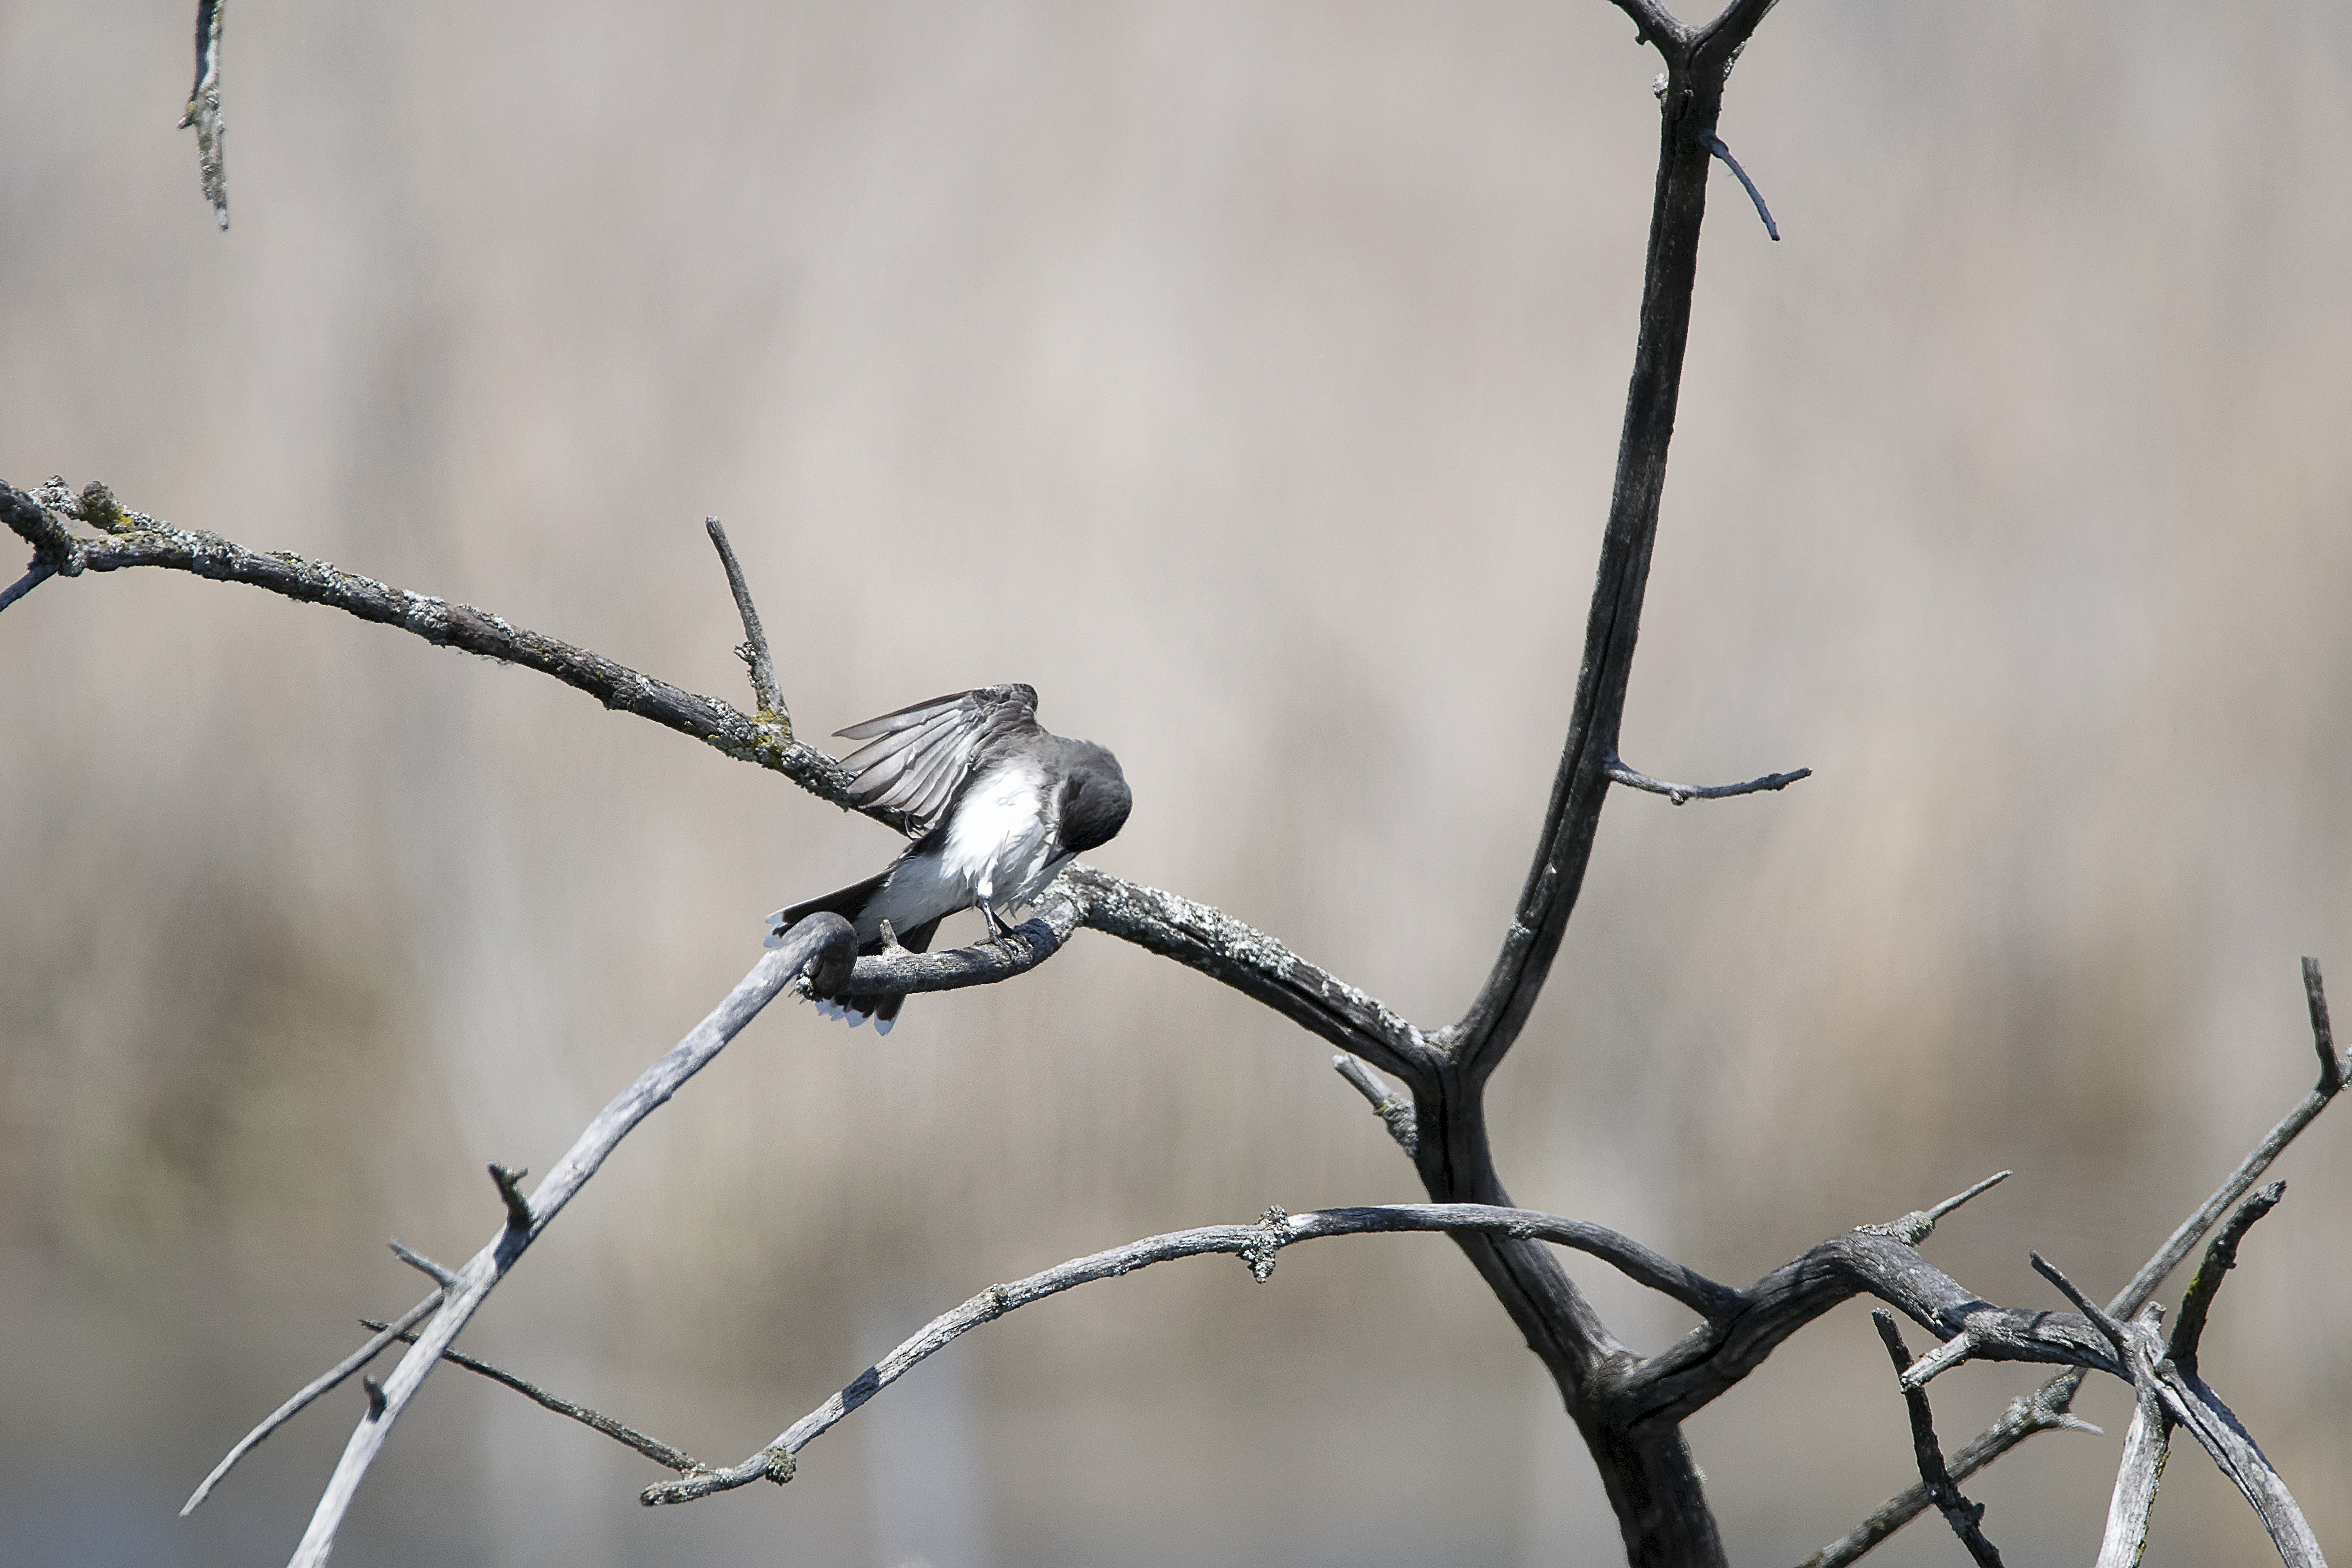
nature, branch, winter, bird, wing, fence, barbed wire, flower, wildlife, spring, fauna, twig, close up, canada, eastern, quebec, sherbrooke, oiseau, tyran, tritri, kingbird, macro photography, thorns spines and prickles, outdoor structure, wire fencing, home fencing, perching bird